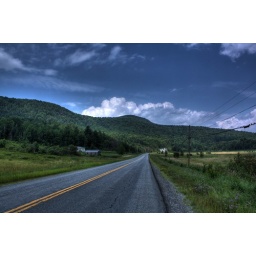
My house is the white house in the background.